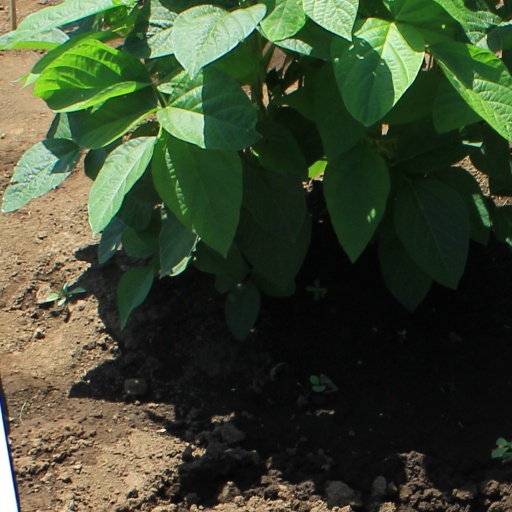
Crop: soybean